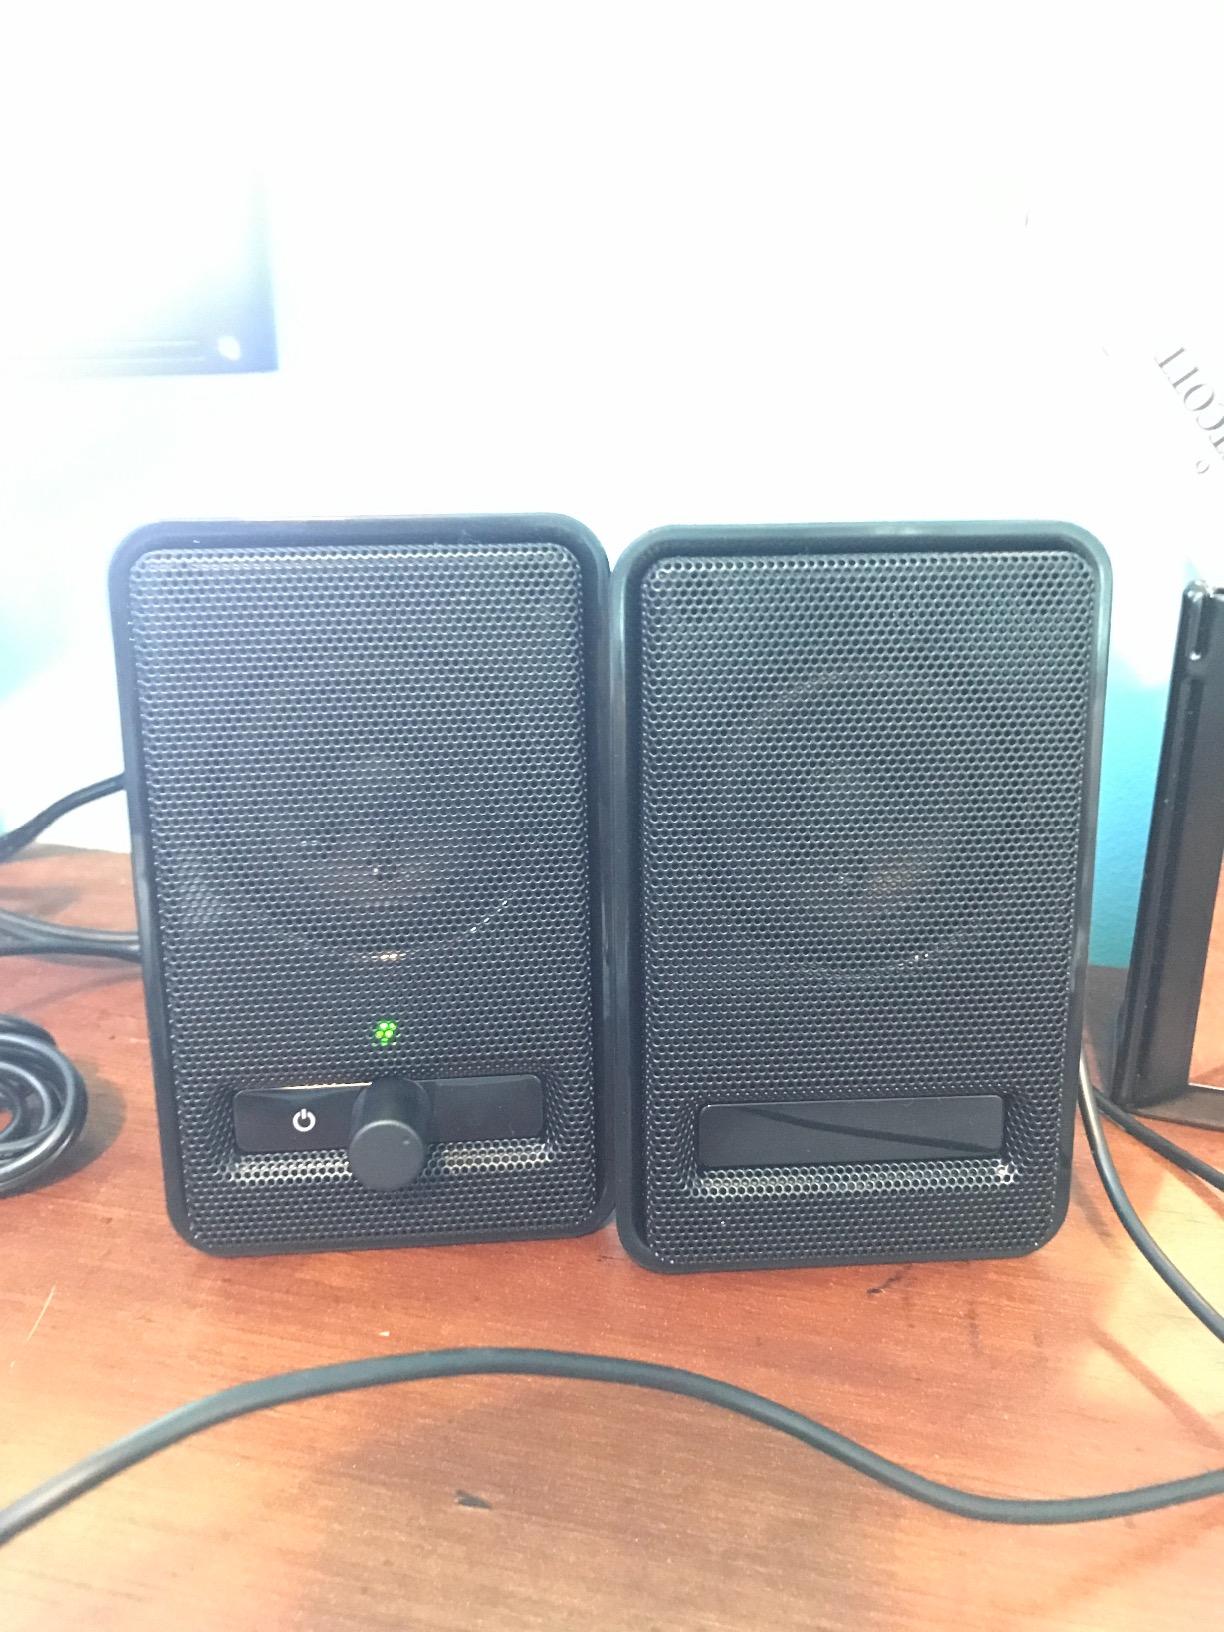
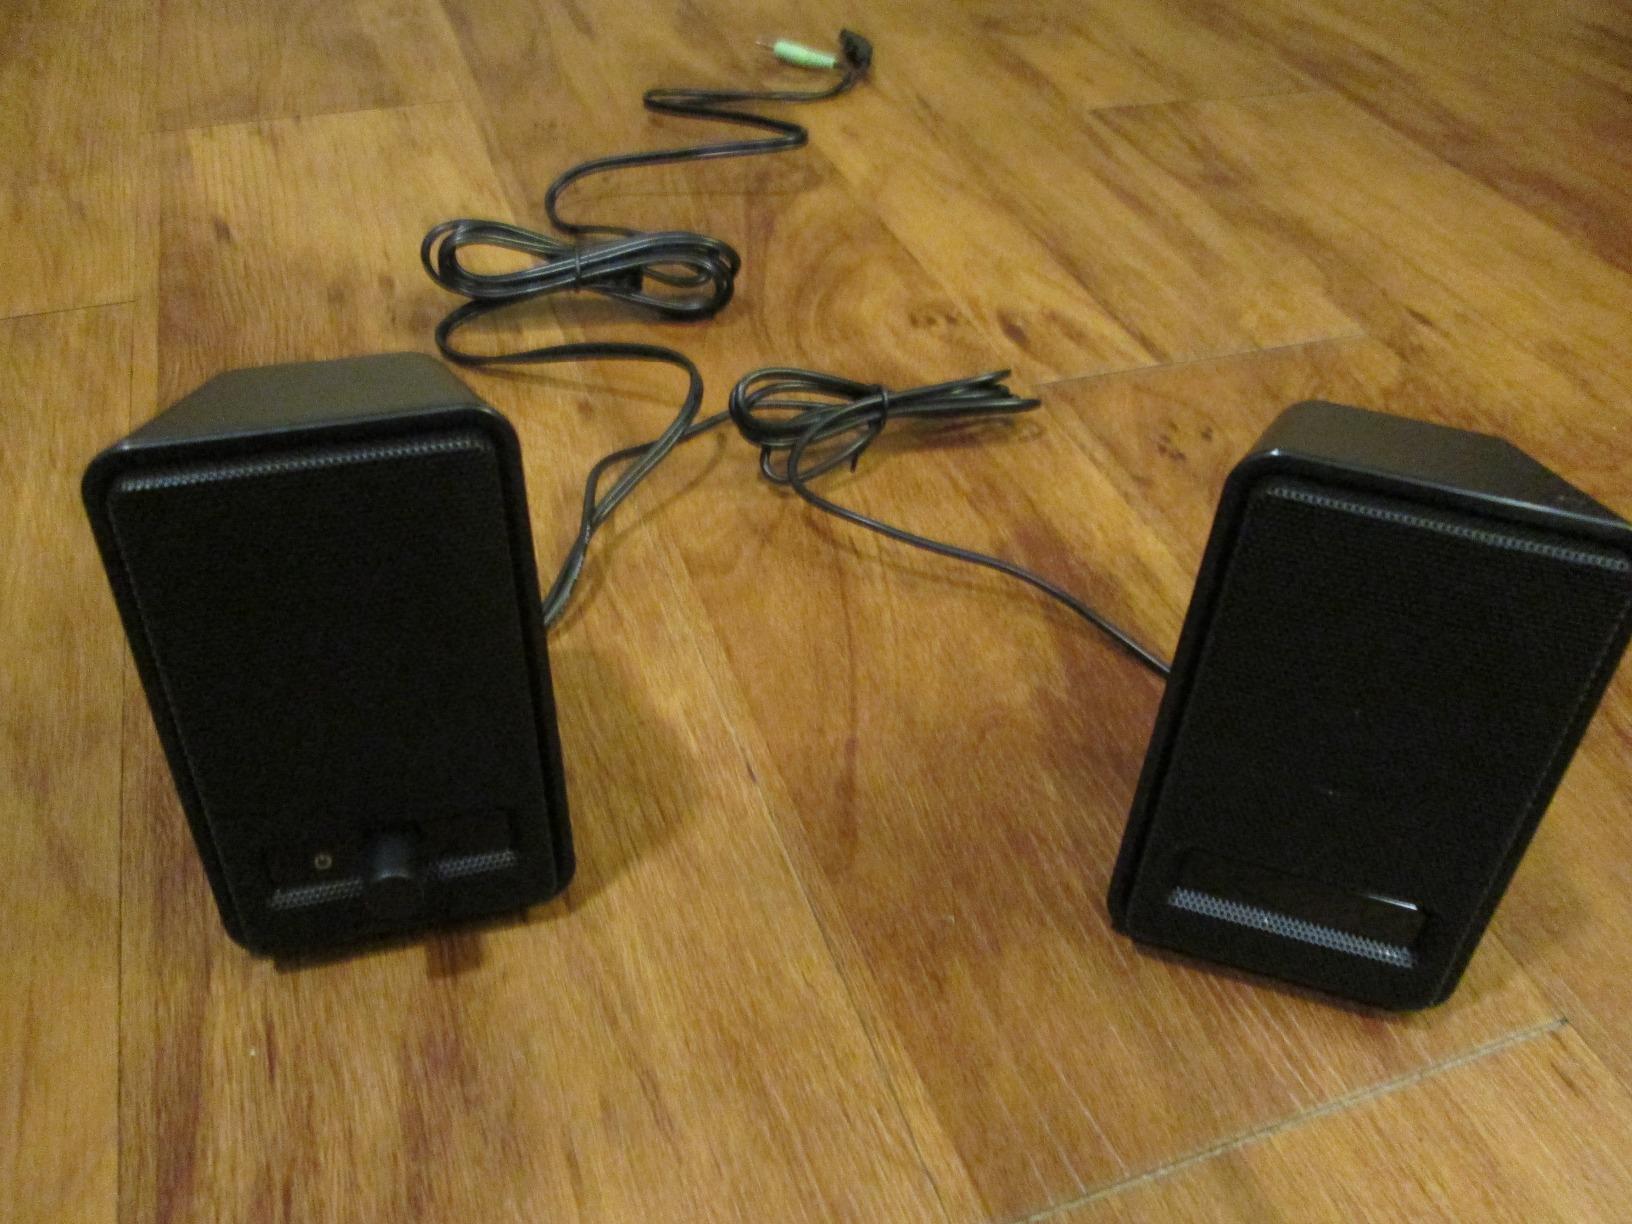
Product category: speaker
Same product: yes